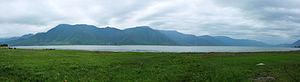
Le xian de Yongsheng est un district administratif de la province du Yunnan en Chine. Il est placé sous la juridiction de la ville-préfecture de Lijiang.